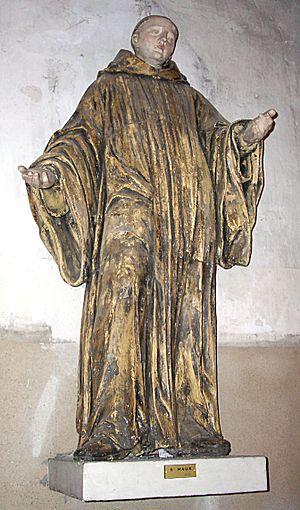
Statue de saint Maur dans l'église paroissiale du Bel Hellouin (Eure)
Saint Maur ou Amaury, Amalric, Maura, Morane, Mauro est né à Rome vers 512 et mort vers 584. Premier des disciples de saint Benoît de Nursie, il est le saint patron des charbonniers, des chaudronniers, des fossoyeurs. Il est fêté le 15 janvier.